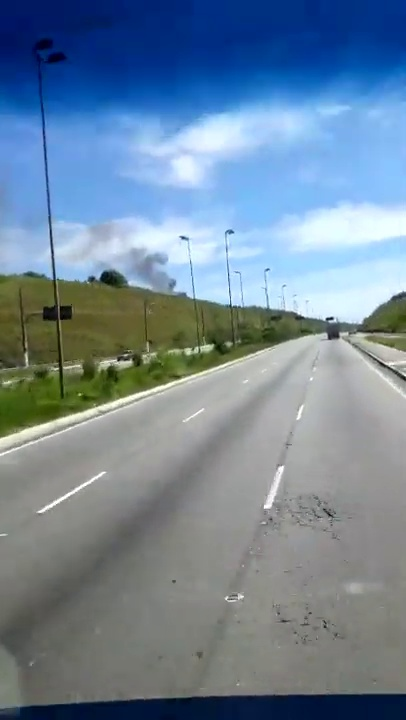
Fire: no
Smoke: yes